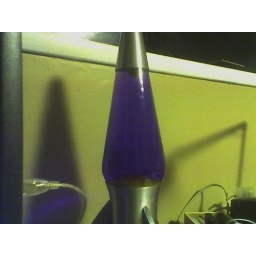
turned off lava lamp in my home office. used my Motorola v551 phone camera